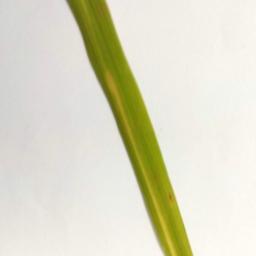
Label: Rice___Brown_Spot